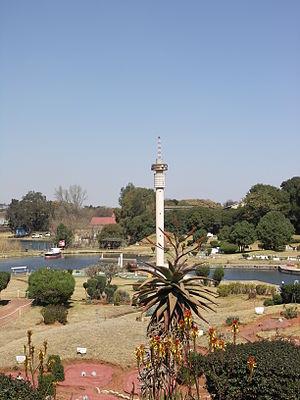
Un parc de miniatures, aussi improprement appelé parc miniature, est un type de parc de loisirs spécialisé dans lequel sont présentés des reproductions miniatures. Ces parcs peuvent contenir, selon leurs thèmes, des maquettes représentant des villes entières, des quartiers ou des monuments bien précis.